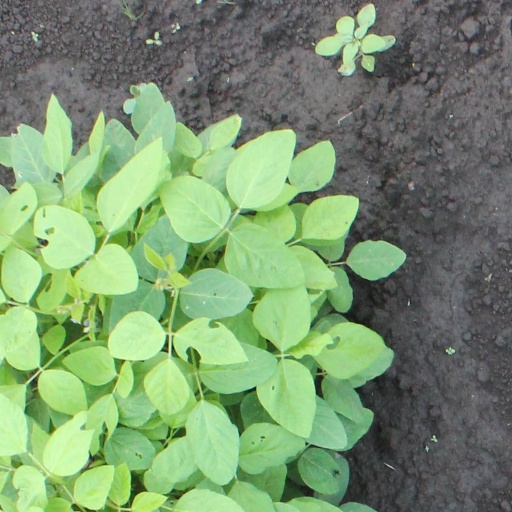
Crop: soybean